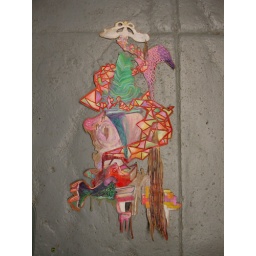
Acrylic on craft paper by street artist ELBOW-TOE.